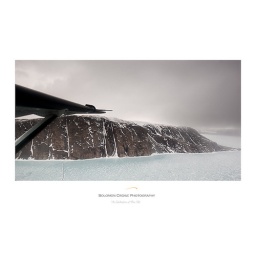
Shooting out the window from the Grand Caravan - best seat in the house :D